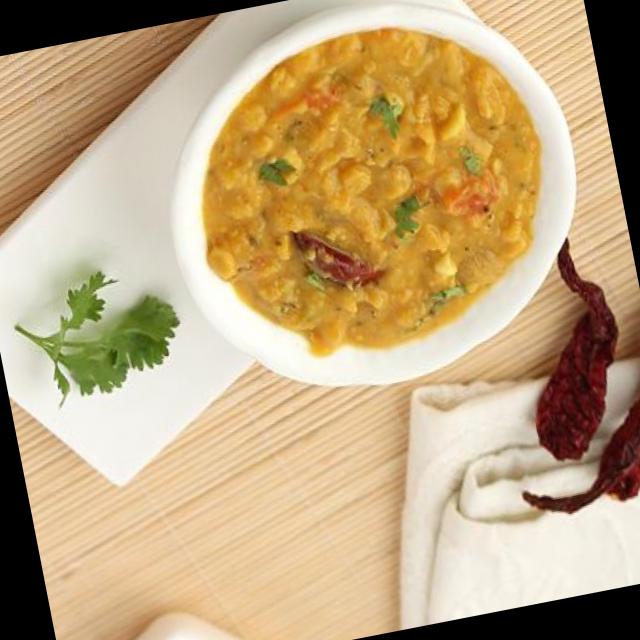
Dish: dal_makhani